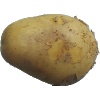
Label: images